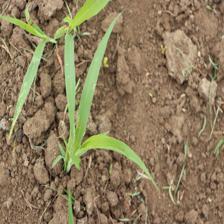
Label: Sorghum